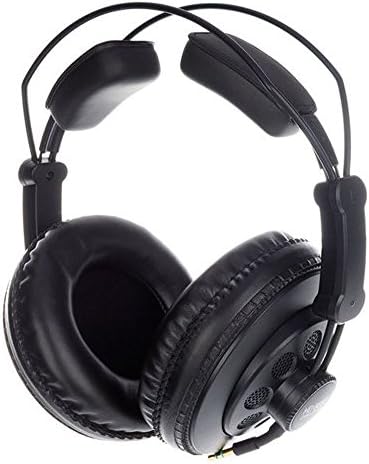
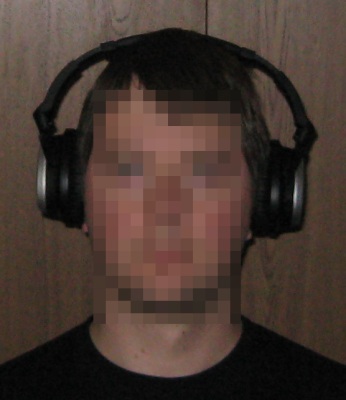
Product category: headphones
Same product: no